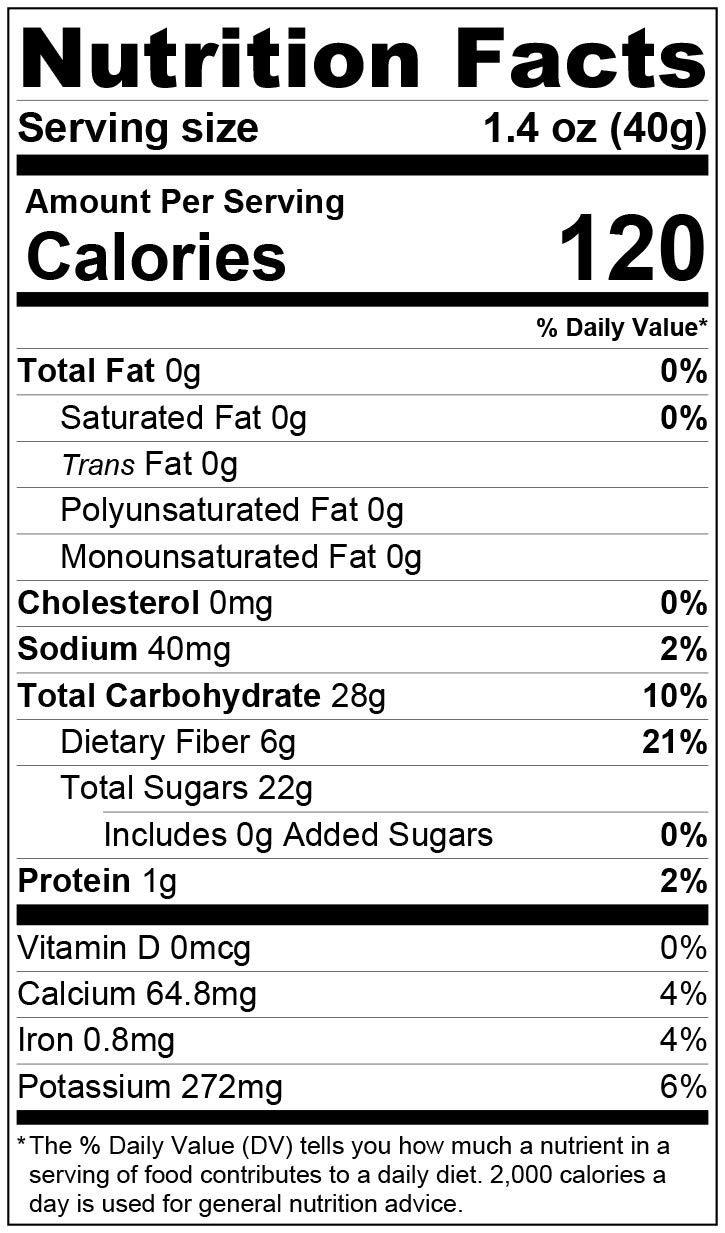
Item Name: Anna and Sarah Organic Dried Figs 3 Lbs
Bullet Point 1: ORGANIC DRIED TURKISH FIGS: Chewy, sweet flavor. No sugar added natural snacks, comes in a resealable bag and always fresh!
Bullet Point 2: ORGANIC: No sugar added! No Sulfur! healthy & delicious snacks and recipes.
Bullet Point 3: NUTRITIOUS HEALTHY SNACKS: Excellent source of sodium, potassium, fiber. Suitable for vegetarian, vegan, raw diets and good for weight control, and many recipes.
Bullet Point 4: STORAGE INSTRUCTIONS: Store in a cool, dry area; after opening, place in tightly sealed airtight or heavy-duty plastic bag. Refrigeration is recommended in hot, humid environments. Sugar crystals may appear on or beneath the skin over time.
Bullet Point 5: COUNTRY OF ORIGIN: Turkey - Anna and Sarah brings you the flavors of the world!
Product Description: Introducing Anna and Sarah Organic Dried Figs, the perfect addition to your healthy snack collection. Our figs are carefully selected and dried to perfection to ensure maximum taste and nutritional value. This 3 lb pack of organic dried figs is perfect for anyone who wants to enjoy a healthy and tasty snack that is loaded with natural goodness. Our figs are free from any additives, preservatives, or added sugars, making them an excellent choice for people who want to avoid processed foods. Figs are a rich source of dietary fiber, vitamins, and minerals, including potassium, magnesium, and calcium. They are also low in calories, making them an ideal snack for people who are watching their weight. The natural sweetness of the figs makes them a perfect snack for satisfying your sweet cravings without compromising your health. Our organic dried figs come in a resealable bag that helps to keep them fresh and flavorful for a long time. The convenient packaging makes it easy to store and transport, making it perfect for outdoor activities, hiking, or as an addition to your favorite recipes. At Anna and Sarah, we are committed to providing our customers with high-quality, organic, and nutritious snacks that are perfect for any occasion. Our organic dried figs are an excellent snack option that is both delicious and healthy. In summary, Anna and Sarah Organic Dried Figs (3 Lbs) is an excellent snack option that is loaded with natural goodness, free from additives and added sugars, and comes in a convenient resealable bag. Its numerous health benefits and delicious taste make it a valuable addition to your pantry. So why not give it a try and experience the amazing taste and benefits of our organic dried figs today!
Value: 48.0
Unit: Ounce

Price: 28.99